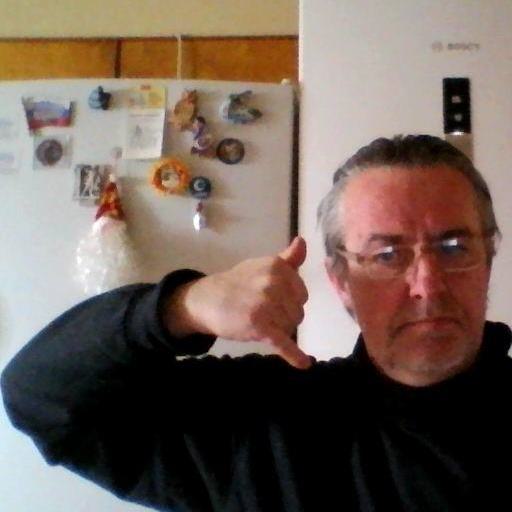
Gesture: call